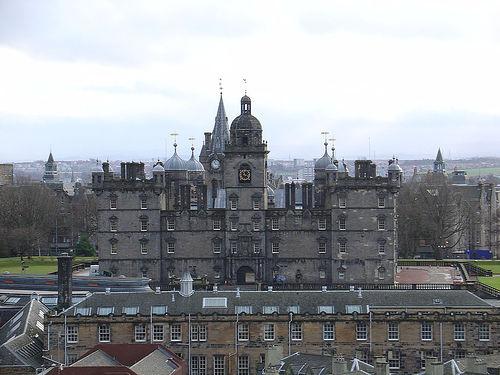
Weather: cloudy or overcast